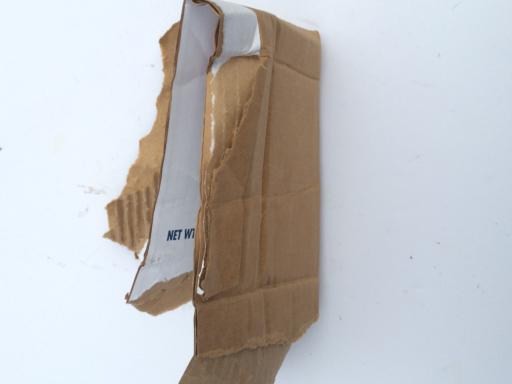
Label: cardboard